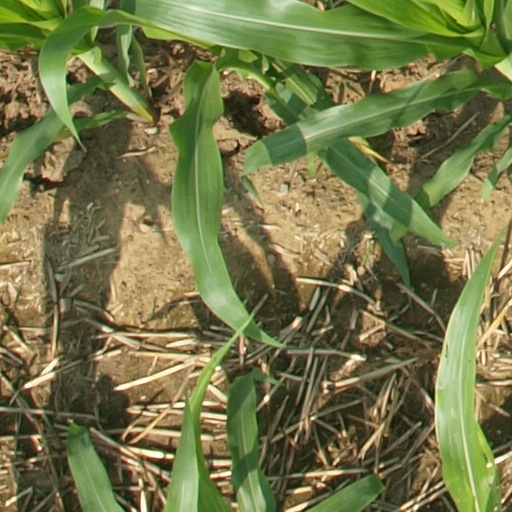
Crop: maize; corn